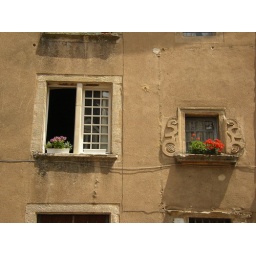
It seemed almost every building in France had window boxes with flowers.